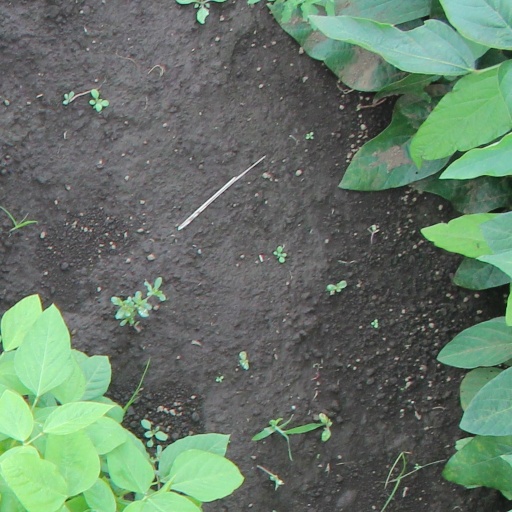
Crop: soybean